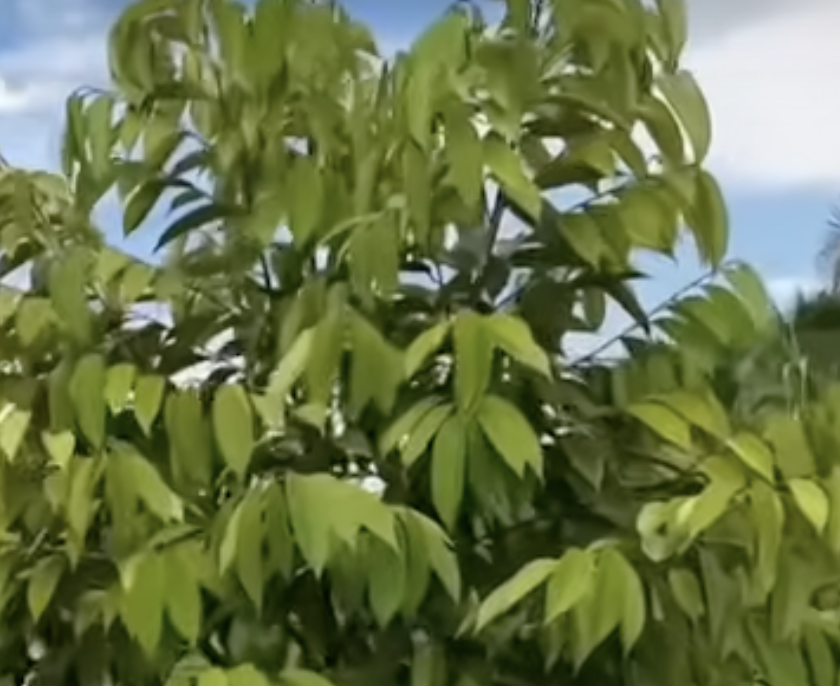
Label: yellow_leaf